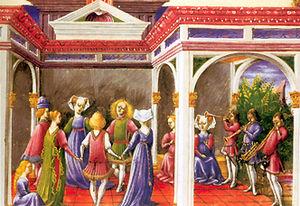
Bible de Borso d'Este, détail de danseurs et de musiciens, Taddeo Crivelli, (Biblioteca Estense, Modène)
La Bible de Borso d'Este est une bible enluminée sur parchemin, un manuscrit de la première Renaissance, réalisé à Ferrare de 1455 à 1461 sur commission de Borso d'Este premier duc de Ferrare de 1450 jusqu'à sa mort.